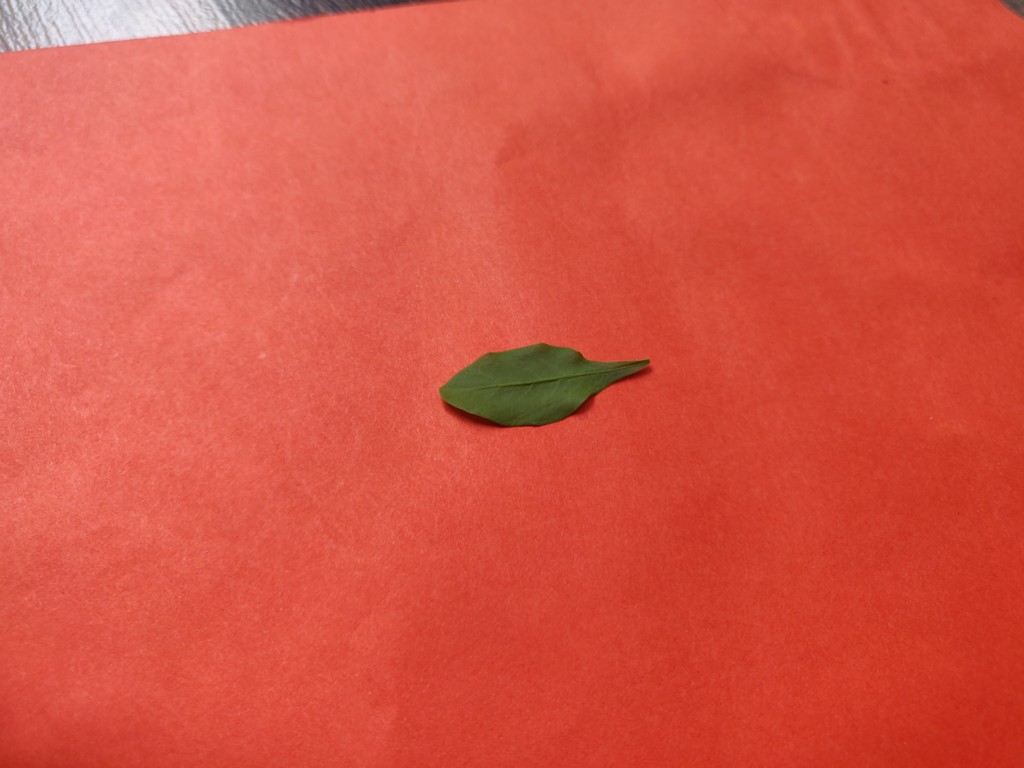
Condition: Healthy
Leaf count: single
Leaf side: front